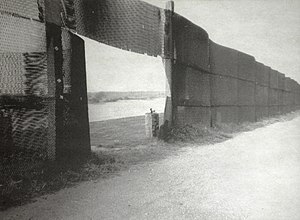
Dömitz / Galleri
"Dömitz er en by og kommune i det nordøstlige Tyskland med cirka 3.000 indbyggere, beliggende ved Elben i den sydvestlige del af Landkreis Ludwigslust-Parchim. Landkreis Ludwigslust-Parchim ligger i delstaten Mecklenburg-Vorpommern. Dömitz er en del af Metropolregion Hamburg og samtidig delstatens sydligste kommune. Den ligger i UNESCO- naturparken ""Flusslandschaft Elbe-Mecklenburg-Vorpommern"", i nærheden af Niedersachsen og Brandenburg. Dömitz er endepunktet for Müritz-Elde-Wasserstraße, som forbinder Elben med den øverste del af floden Havel.